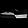
Label: Sneaker